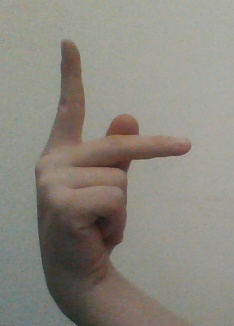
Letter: dha